Hipp–Kennedy House

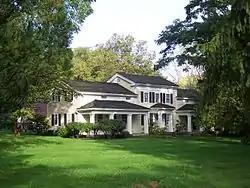
Hipp–Kennedy House, September 2012

Hipp–Kennedy House is a historic home located at Penfield in Monroe County, New York. The main body of the house was built in 1838 and is in the Greek Revival style. The frame building is composed of a two-story, three-bay main block with center entrance flanked by identical -story wings. The north wing of the residence is believed to incorporate the remnants of a log dwelling built about 1804.